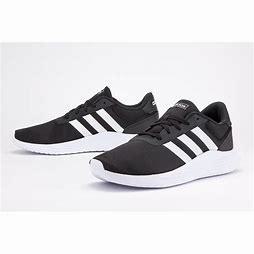
Brand: Adidas
Model: Lite Racer 2